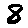
Label: 8